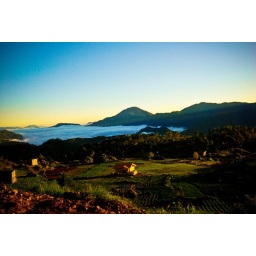
Sea of clouds in the horizon,Trees before mountains dwell,This valley that nurtures us,Heaven spent on earth.&lt;i&gt;-On the way to Sagada.&lt;/i&gt;